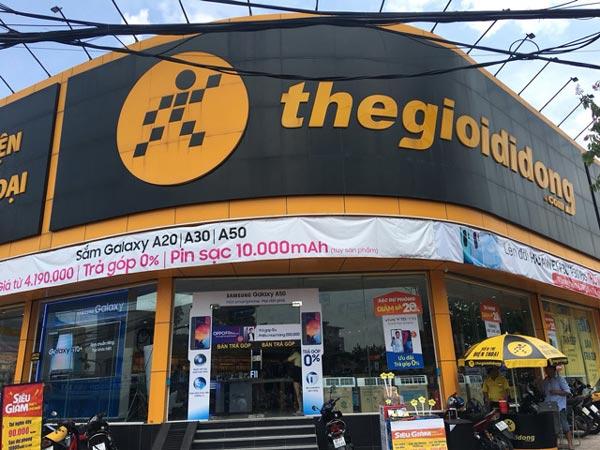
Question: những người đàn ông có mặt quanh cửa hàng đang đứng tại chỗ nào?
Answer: dưới cây dù